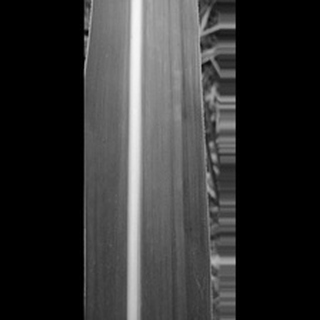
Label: healthy_sugarcane